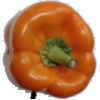
Label: Pepper Orange 1